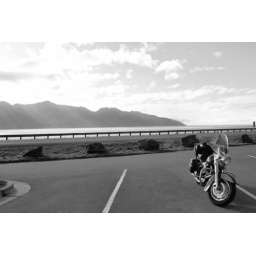
McHugh Creek Recreation Area in black & white